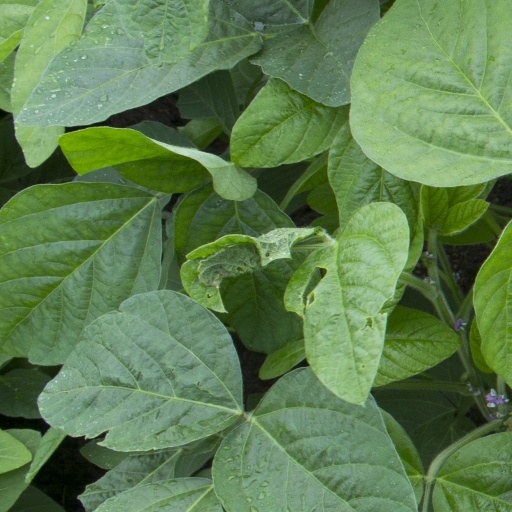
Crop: soybean